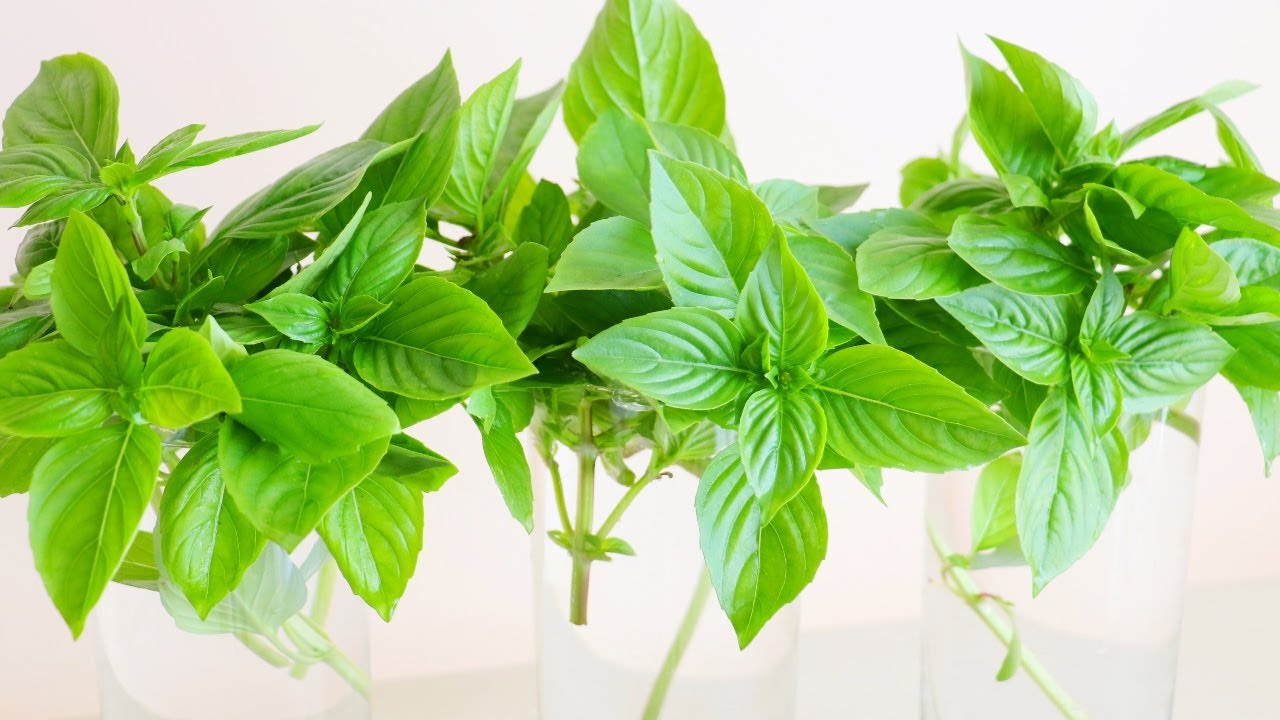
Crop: unknown
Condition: basil